Paul Rusesabagina

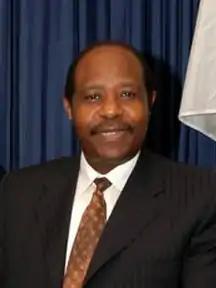
Rusesabagina in 2006

Paul Rusesabagina (born 15 June 1954) is a Rwandan human rights activist and former hotelier. He worked as the manager of the Hôtel des Mille Collines in Kigali, during a period in which it housed 1,268 Hutu and Tutsi refugees fleeing the militia during the Rwandan genocide. None of these refugees were hurt or killed during the attacks. An account of Rusesabagina's actions during the genocide was later depicted in the film "Hotel Rwanda" in 2004, in which he was portrayed by American actor Don Cheadle. The film has been the subject both of critical acclaim and controversy in Rwanda.